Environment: real
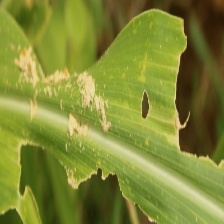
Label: fall_armyworm